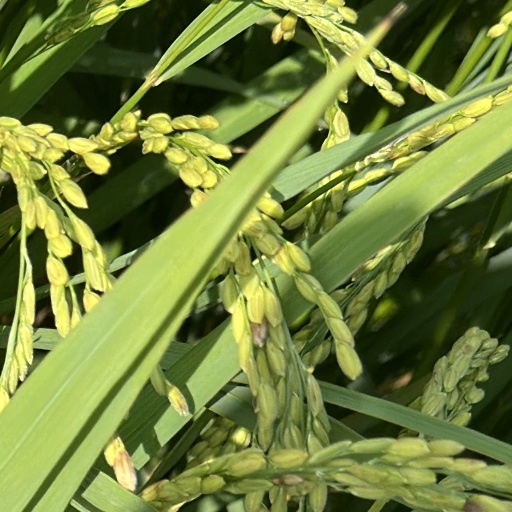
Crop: rice